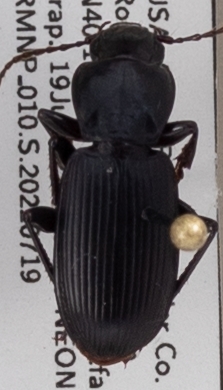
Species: Pterostichus protractus
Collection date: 2022-07-19
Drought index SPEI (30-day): -0.24
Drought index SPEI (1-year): -1.45
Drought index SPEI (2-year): -1.13